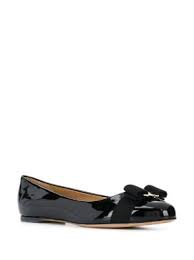
Label: Ballet Flat